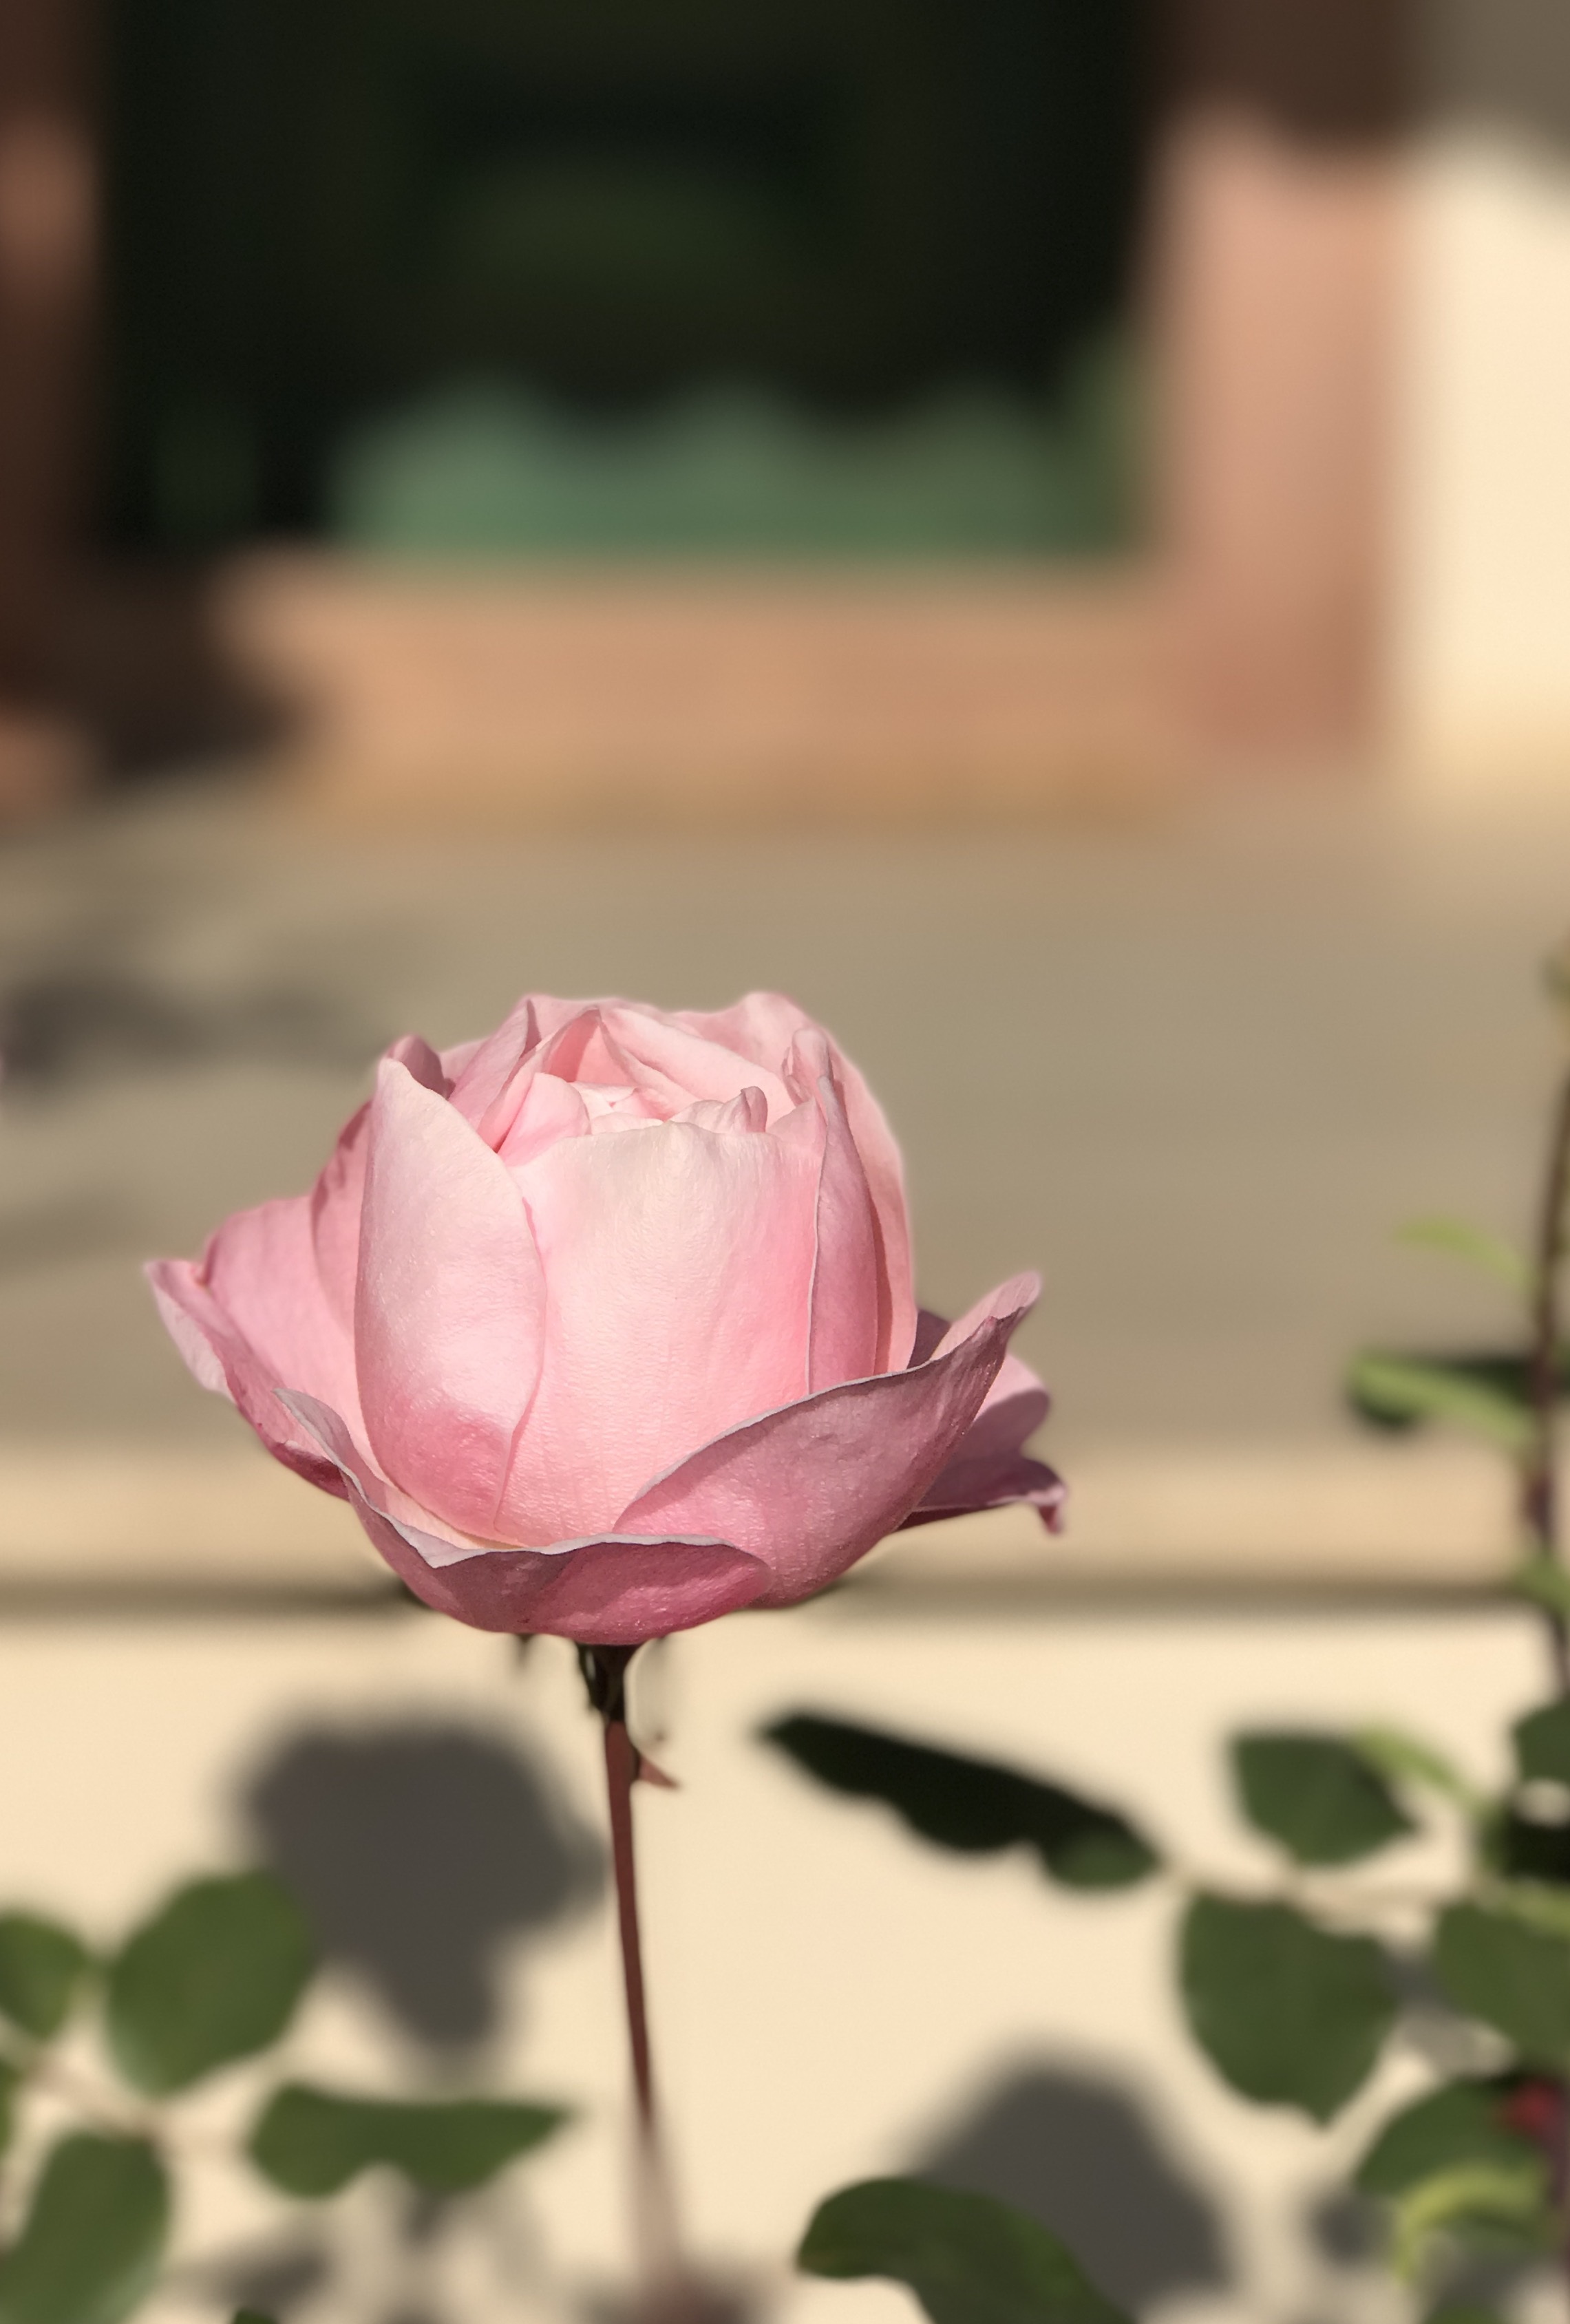
blossom, plant, flower, petal, summer, rose, spring, color, garden, pink, flora, close up, growing, bud, faded, floribunda, macro photography, flowering plant, garden roses, rose family, china rose, plant stem, computer wallpaper, rosa centifolia, rose order